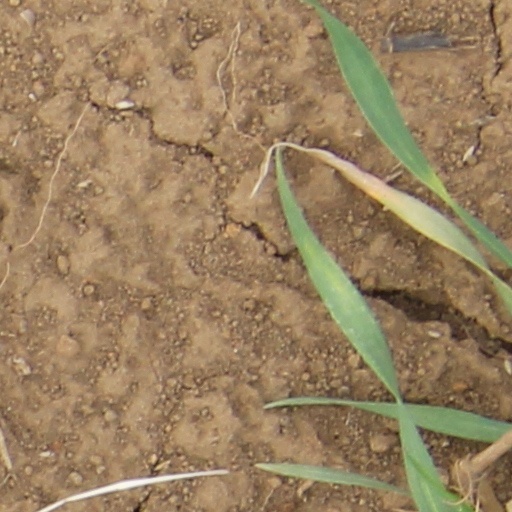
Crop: wheat